Killing of Alexis Sharkey

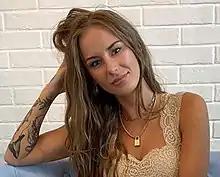
Alexis Sharkey in October 2020

Alexis Leigh Sharkey (née Robinault) was an American 26-year-old social media influencer who was last seen alive around 6p.m. on November 27, 2020. The next day, her naked body was found near her home; she had been strangled. On October 5, 2021, her 49-year-old husband, Thomas Sharkey, killed himself as he was about to be arrested.